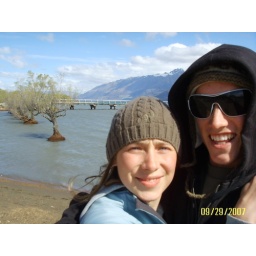
Tim and steph with walking trees in back ground